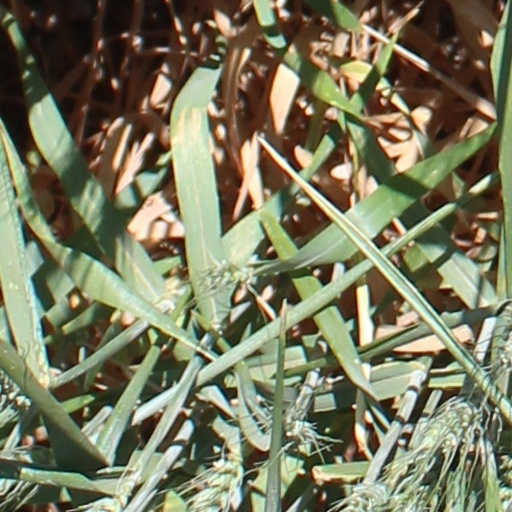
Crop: wheat